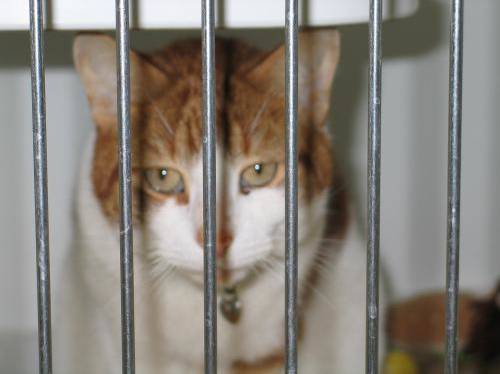
Label: cat